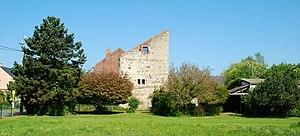
Belgique - Brabant wallon - Mont-Saint-Guibert - Corbais - Tour Griffon du Bois (donjon de Corbais, 13e siècle)
La tour Griffon du Bois ou tour Griffon du Bos, également dite erronément tour des Sarrasins, est un donjon de plaine du XIIIᵉ siècle situé à Corbais, village de la commune belge de Mont-Saint-Guibert, en province du Brabant wallon.